Motosacoche

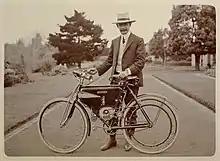
Dr Connolly's Motosacoache motorcycle, Callan Hospital, Sydney, c. 1908

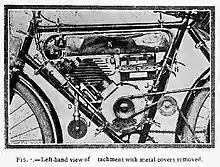
Details of a 1907 Motosacoche unit (covers removed)

From 1900 Motosacoche produced a bicycle auxiliary engine in a subframe that could be installed into a conventional bicycle. The details of the engine were hidden behind covers, and to some this looked like an engine in a bag, hence the Motosacoche name, meaning "engine in a bag".